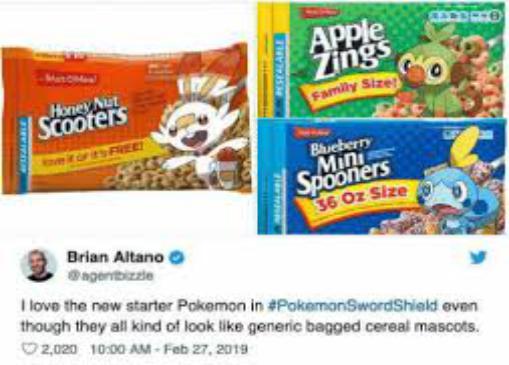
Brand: Apple Zings
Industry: Food